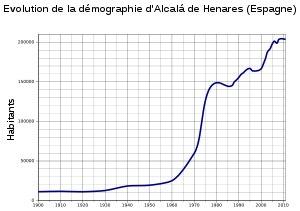
Alcalá de Henares est une commune espagnole, située dans la Communauté de Madrid.